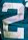
Number: 2